Jerry Blavat

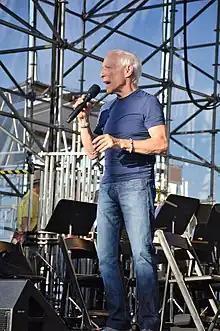
Blavat in 2019

Gerald Joseph Blavat (July 3, 1940 – January 20, 2023), also known as "The Geator with the Heater" and "The Big Boss with the Hot Sauce," was an American disc jockey and performer who had been a major influence in promoting oldies music on the radio. A Philadelphia icon, he gained local fame hosting live dances in the area, leading to his own independent radio show, on which he introduced many acts in the 1960s to a wide audience, including the Four Seasons and The Isley Brothers. Several notable musicians who hailed from the Philadelphia suburbs, including Daryl Hall and Todd Rundgren, cited Blavat as inspiring their musical careers.